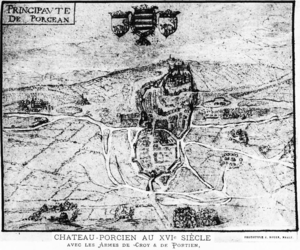
image extraite de ""CHRONIQUE DE JEAN TATÉ GREFFIER DE L'HOTEL-DE-VILLE DE CHATEAU-PORGIEN (1677-1748)""."
Le comté de Porcien est un ancien pagus de Champagne.